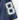
Number: 8